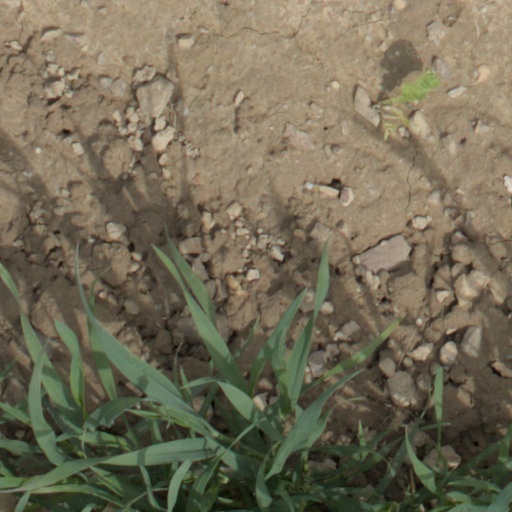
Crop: wheat